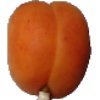
Label: Apricot 1